Beckton railway station

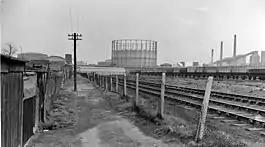
Site of Beckton railway station in 1962

Beckton railway station was a railway station in Beckton, London originally owned by the Gas Light and Coke Company, to serve the (then) recently built Beckton Gas Works. The line was opened for freight in 1872 and to passengers in 1874. It was leased to the Great Eastern Railway from 1874.